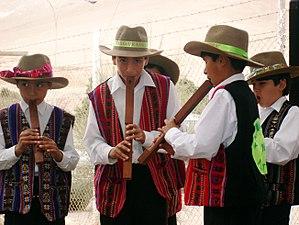
La tarka est une flûte à bec en bois d'origine bolivienne, de section carrée et hémisphérique dans la partie centrale des trous de jeux, d'une seule pièce, taillée dans la masse de bois endémiques de couleur blanche ou brune. Elle est munie de six trous de jeu sur la face antérieure, aucun sur l'arrière pour le pouce, et d’une embouchure en forme de bec, avec une languette et un canal d'insufflation interne. Selon les modèles, elle mesure de 20 cm jusqu'à près de 60 cm. Elle est de forme orthoédrique. Entre autres musicologues, le musicien Tino Brodard considère que l'origine de la tarka est postérieure à la conquête espagnole, car il estime que celle-ci fut copiée par les amérindiens sur les flûtes à bec anciennes puis baroques que les espagnols apportèrent avec eux au Nouveau Monde.